Niels Christensen

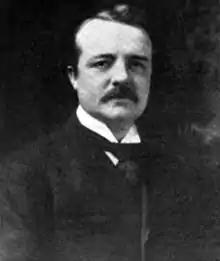

Niels Anton Christensen (16 August 18655 October 1952) was a Danish-American inventor whose principal invention was the O-ring, the ubiquitous hydraulic seal.